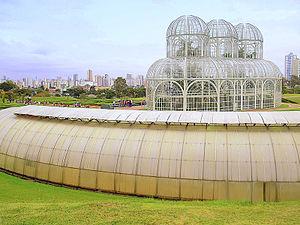
Jardin Botanique de Curitiba, Paraná, Brésil